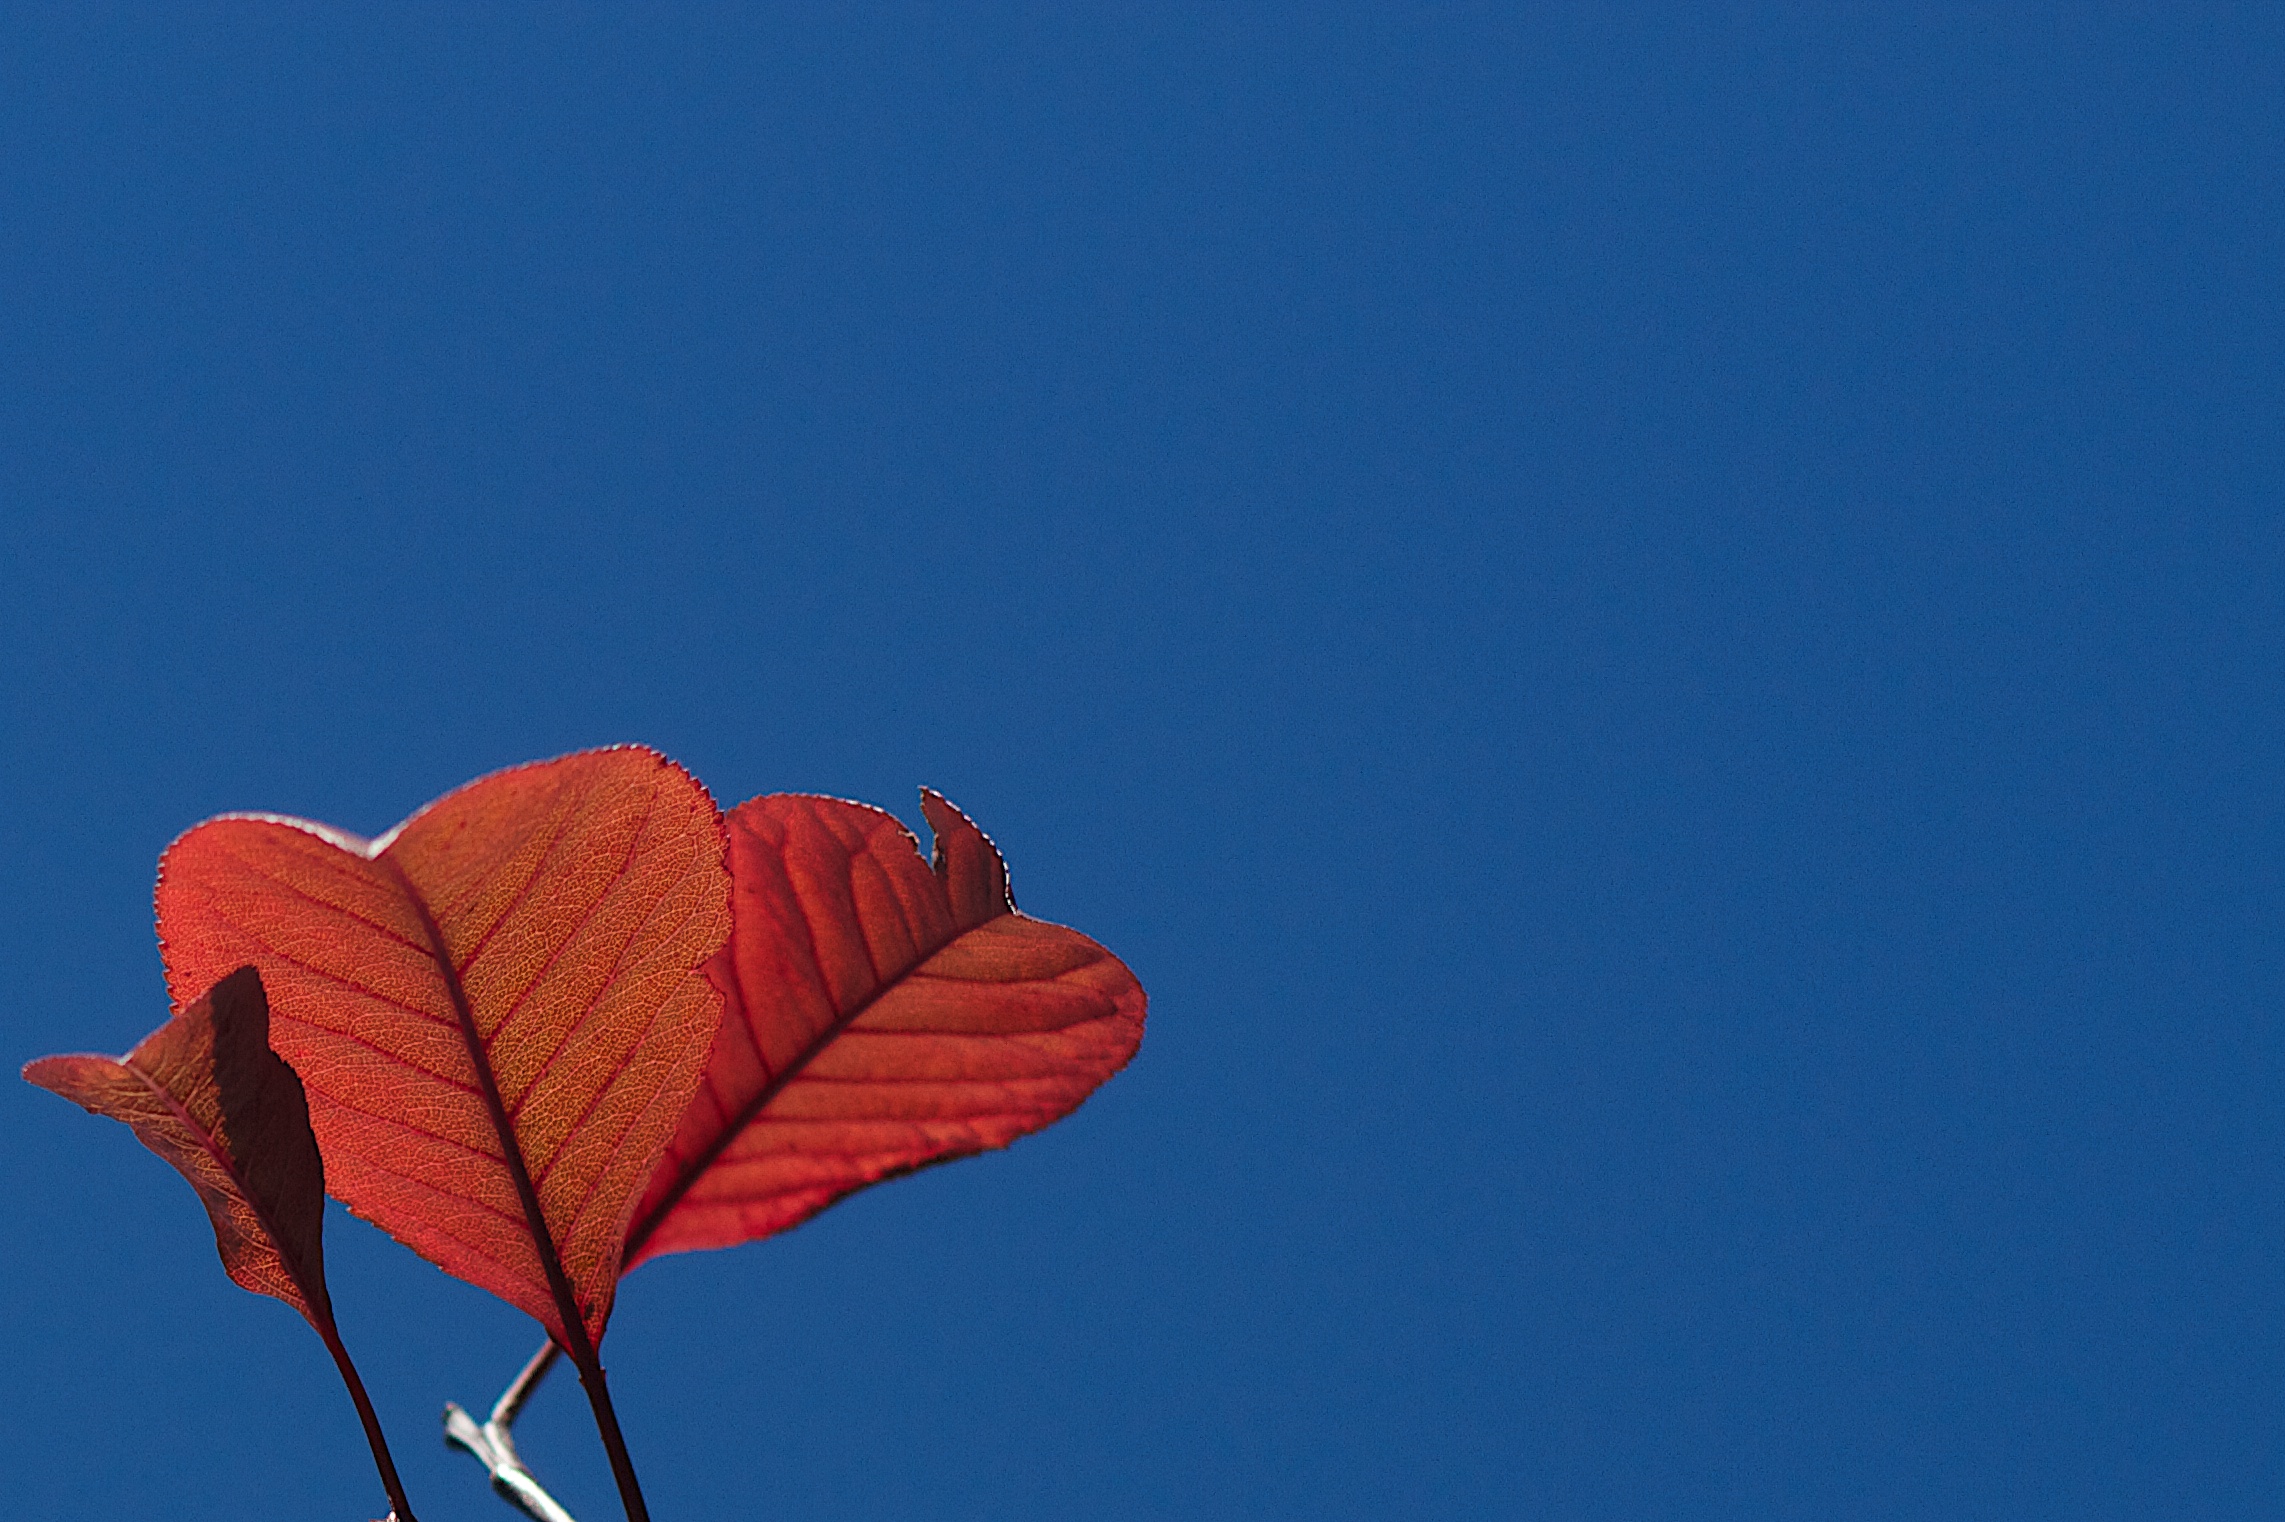
tree, branch, plant, sky, leaf, flower, petal, red, blue, cool image, macro photography